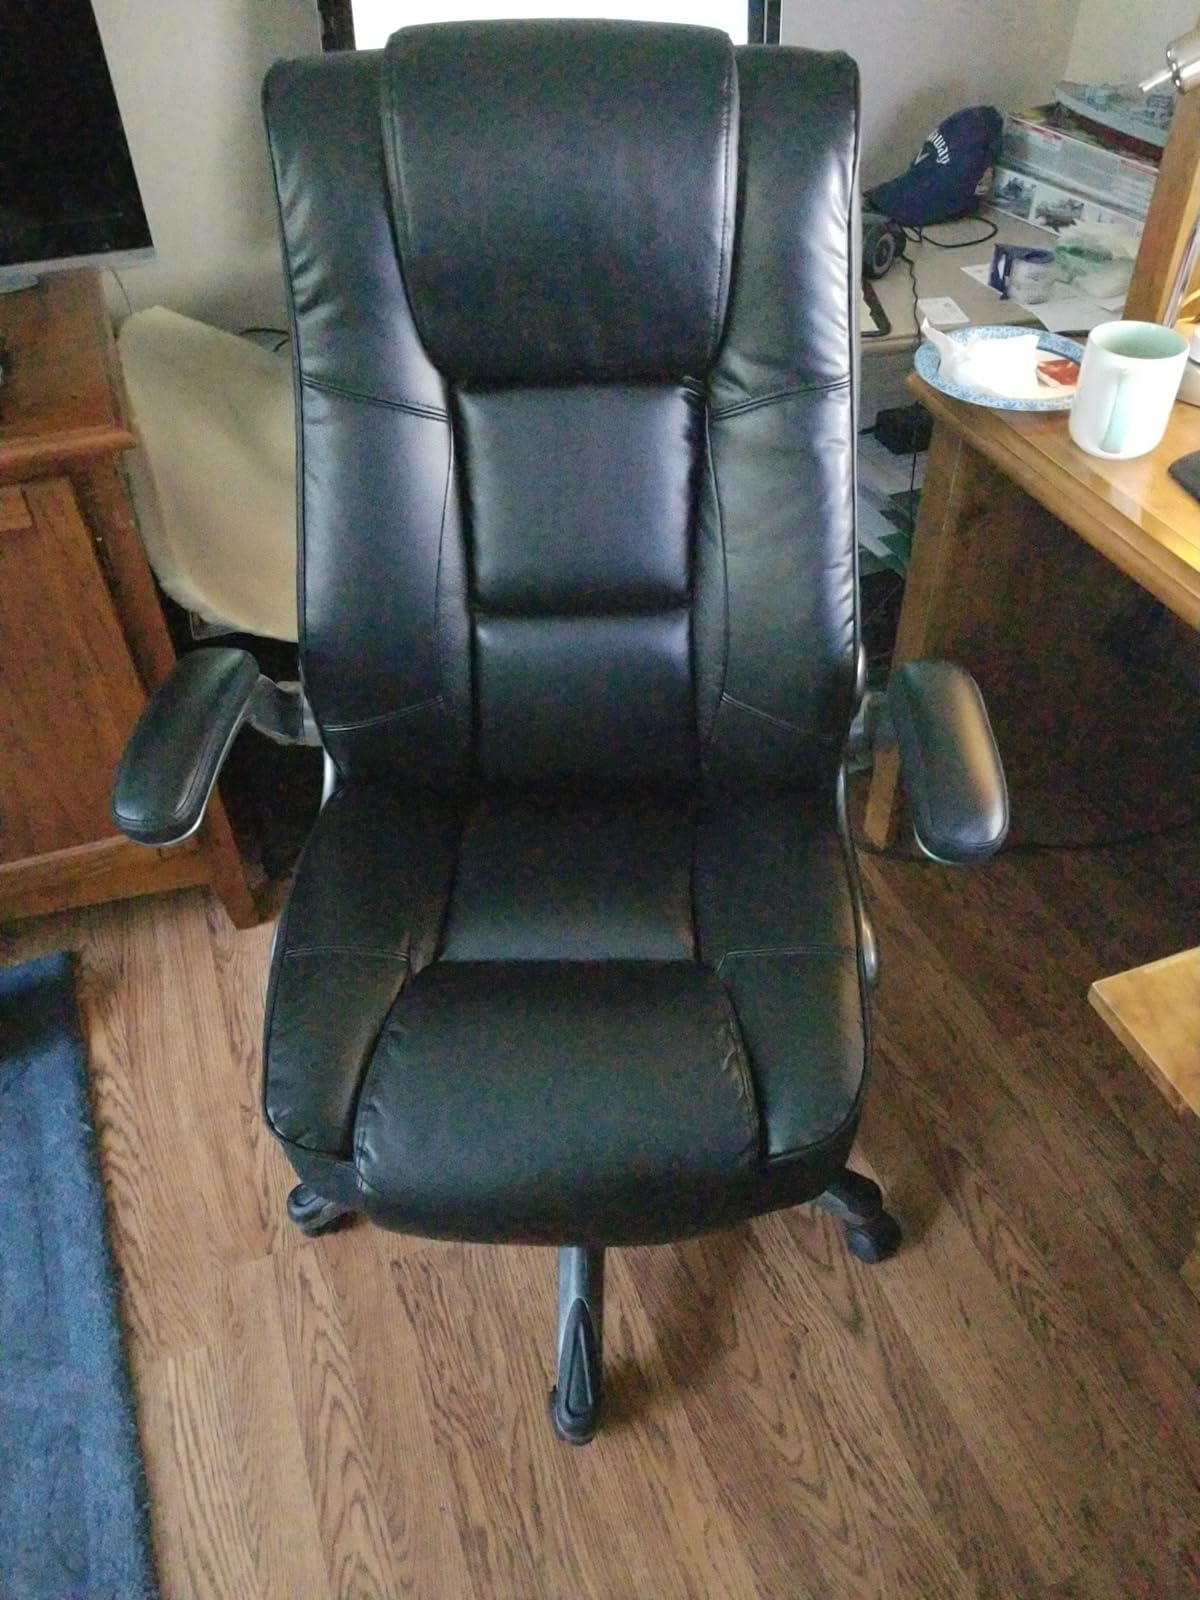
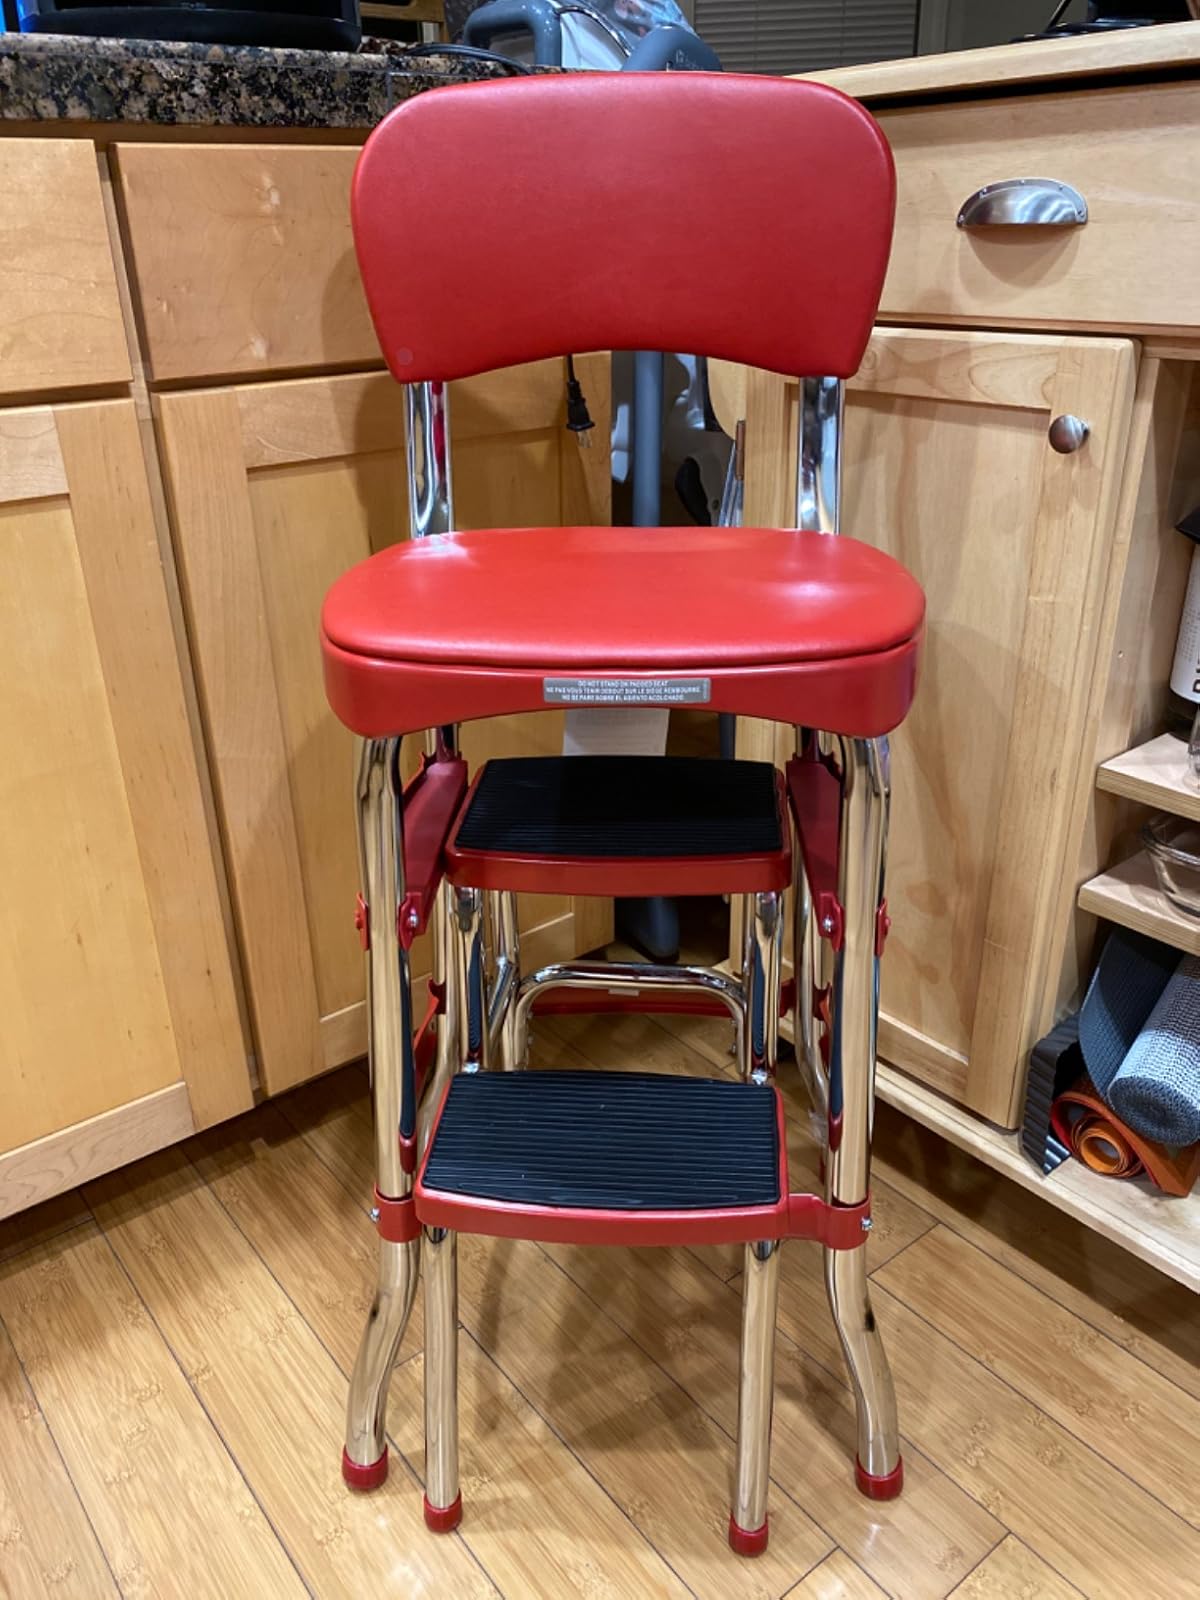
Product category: items_chair
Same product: no